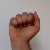
The image shows a hand gesture representing the letter 'A' in Indian Sign Language.